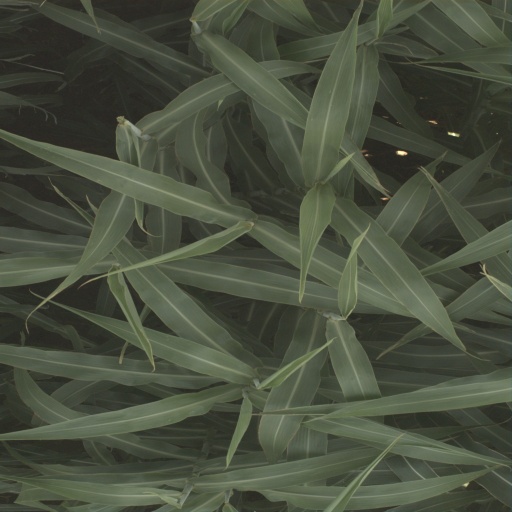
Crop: sorghum